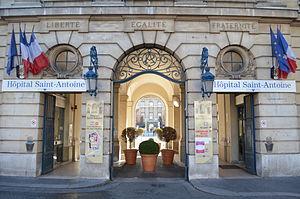
Principale façade de l'Hôpital Saint-Antoine - Paris 12e arrondissement
L'hôpital Saint-Antoine est un hôpital universitaire de l'Assistance publique - Hôpitaux de Paris situé dans le 12ᵉ arrondissement de Paris au 184, rue du Faubourg-Saint-Antoine. Il relève du groupe hospitalo-universitaire AP-HP–Sorbonne Université.
Le professeur Georges David est un médecin français. Il est connu pour être le fondateur de la première banque de sperme et du Centre d'étude et de conservation des œufs et du sperme humains en 1973. Il a également posé les bases de l’éthique française de la procréation médicalement assistée.